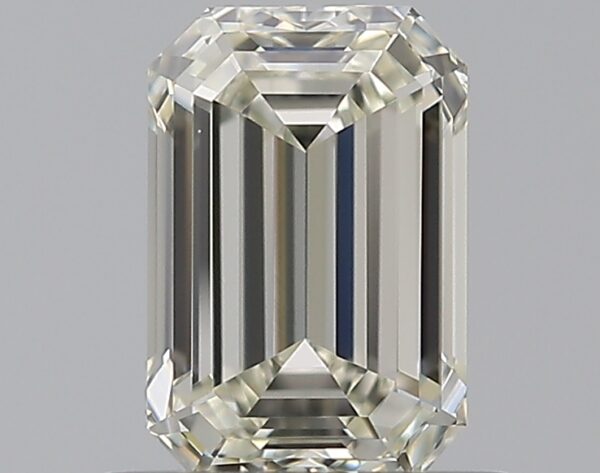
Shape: emerald
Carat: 0.7
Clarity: VVS2
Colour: J
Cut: EX
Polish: EX
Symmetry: VG
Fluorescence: ST
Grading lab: GIA
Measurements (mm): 6.15 x 4.09 x 2.78